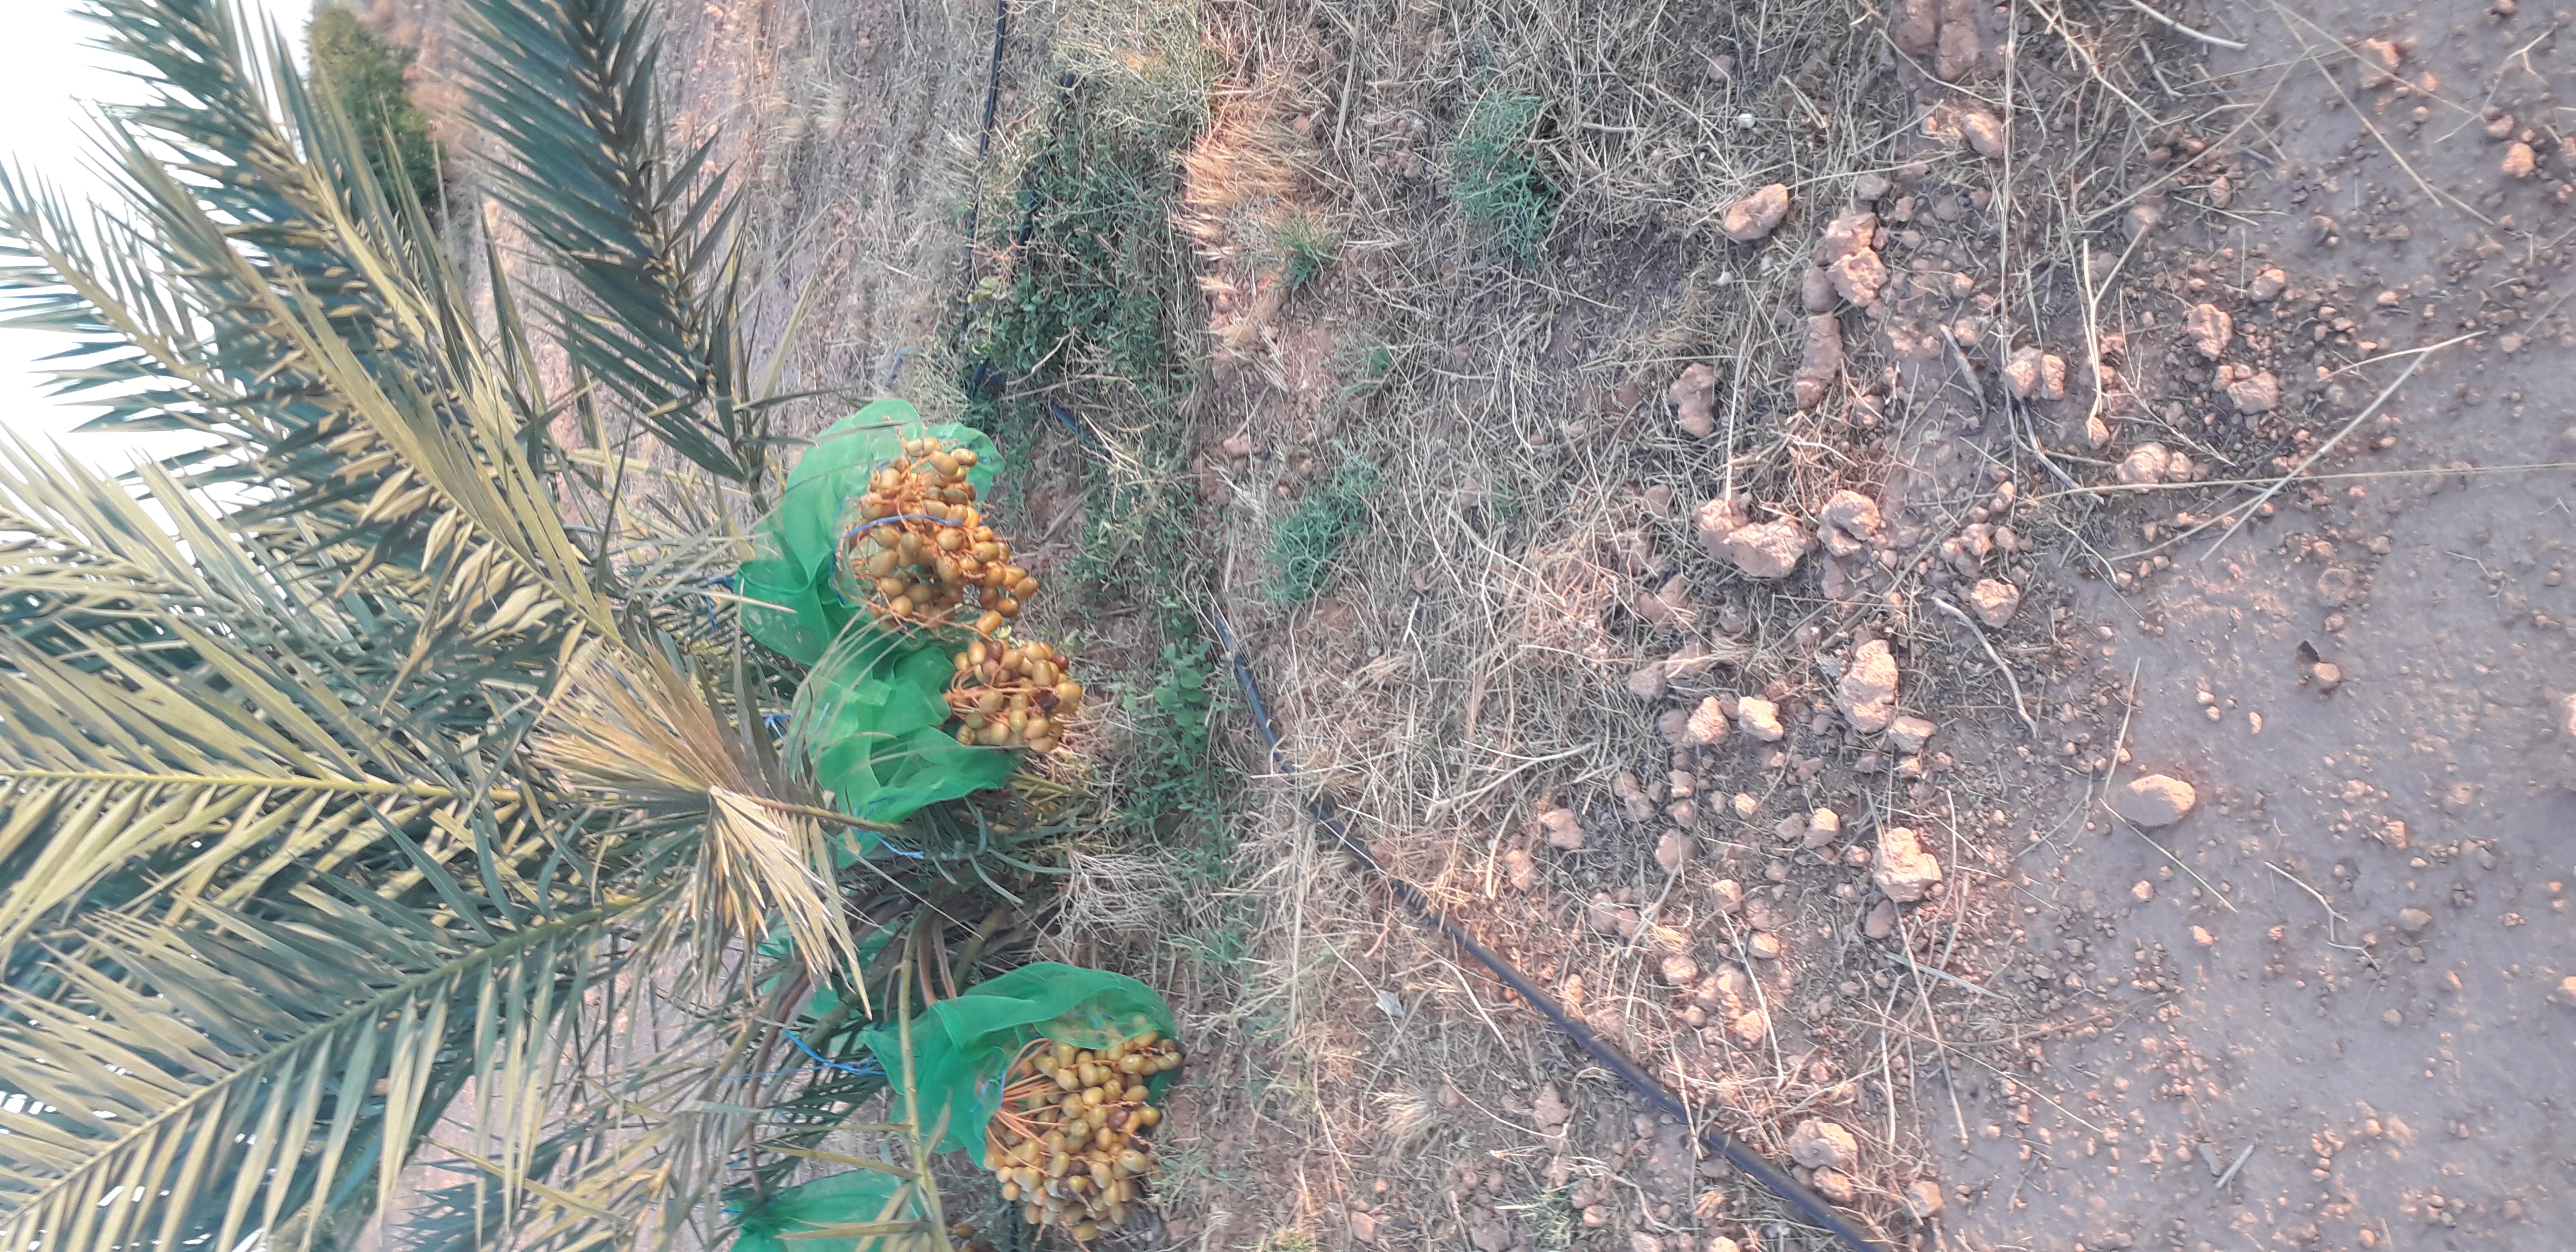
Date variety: Boufagous